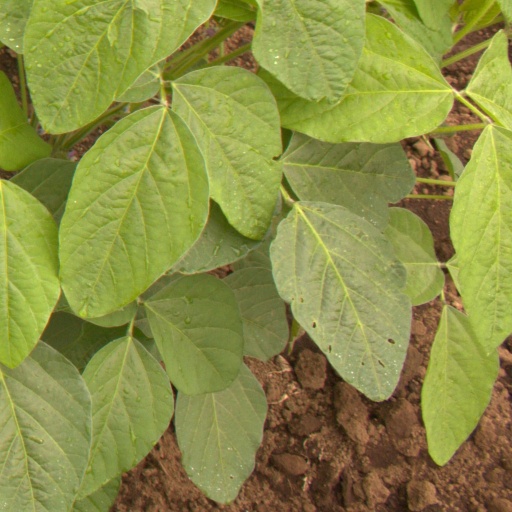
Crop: soybean